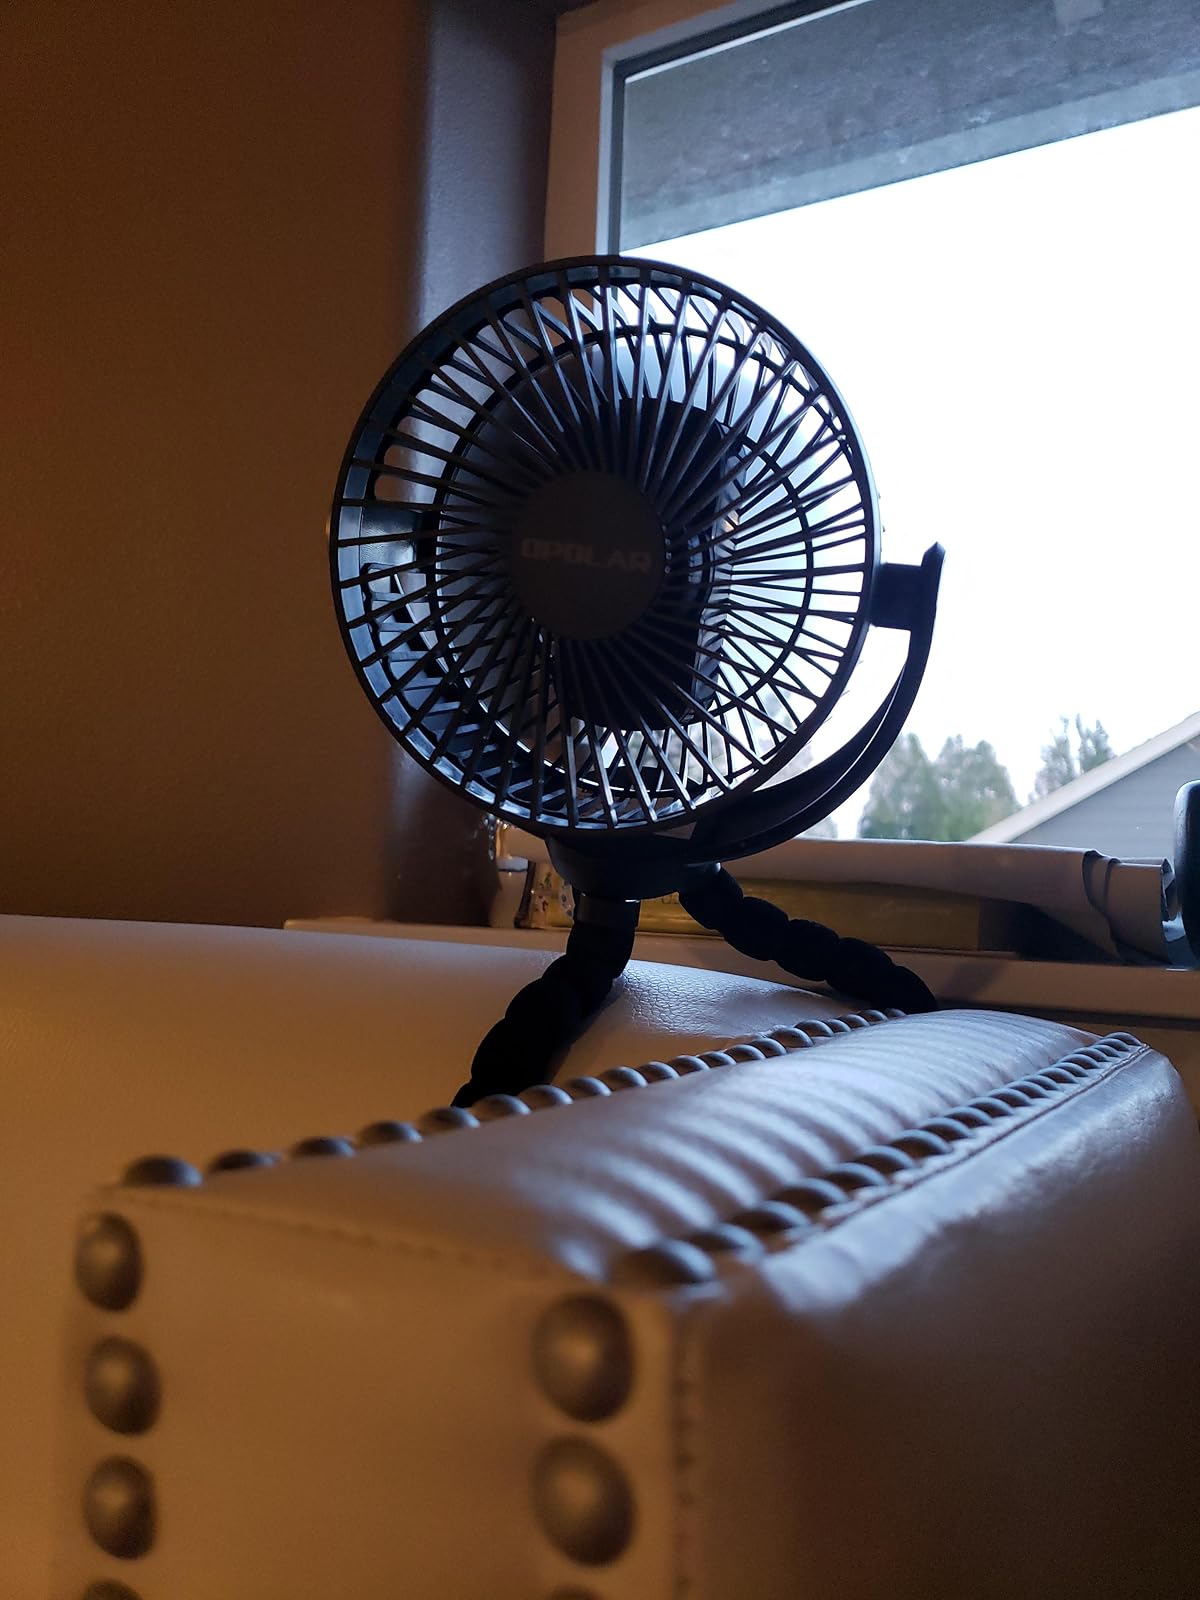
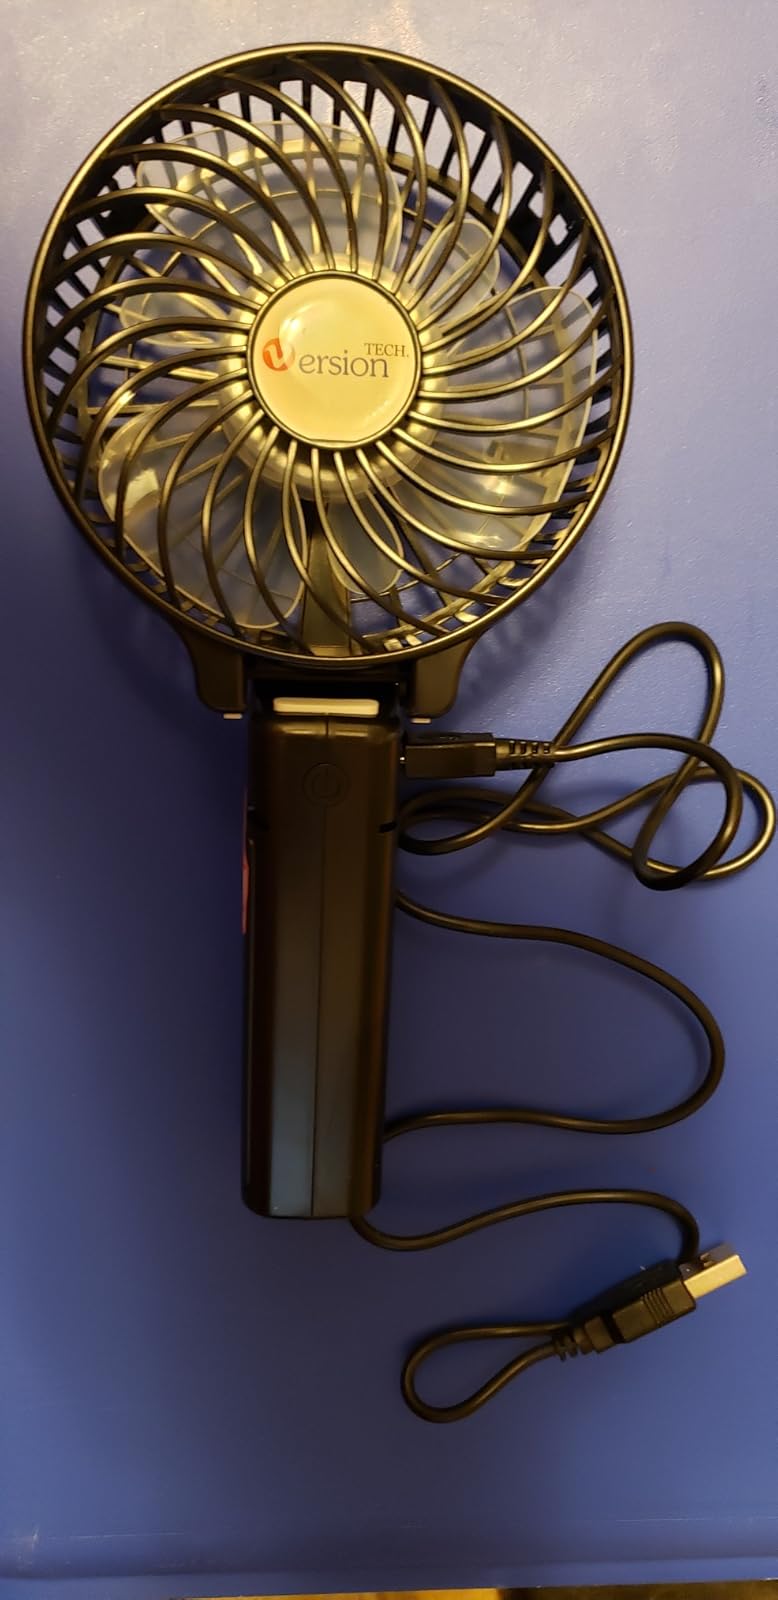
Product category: fan
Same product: no